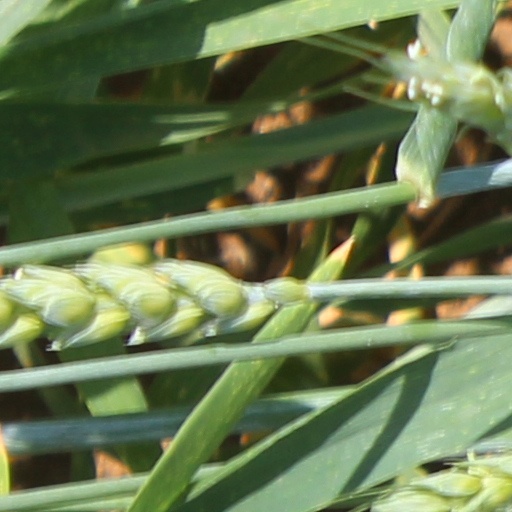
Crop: wheat